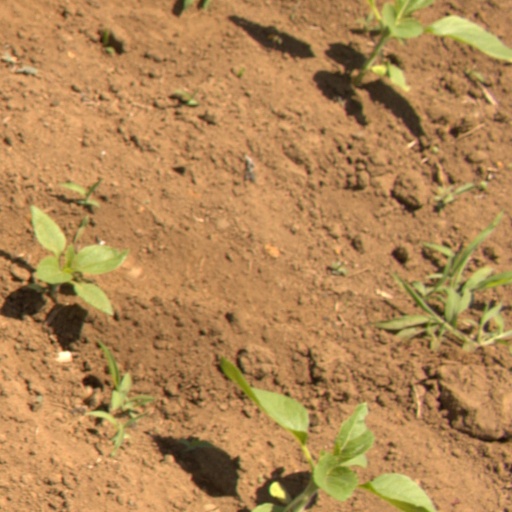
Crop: Jerusalem artichoke